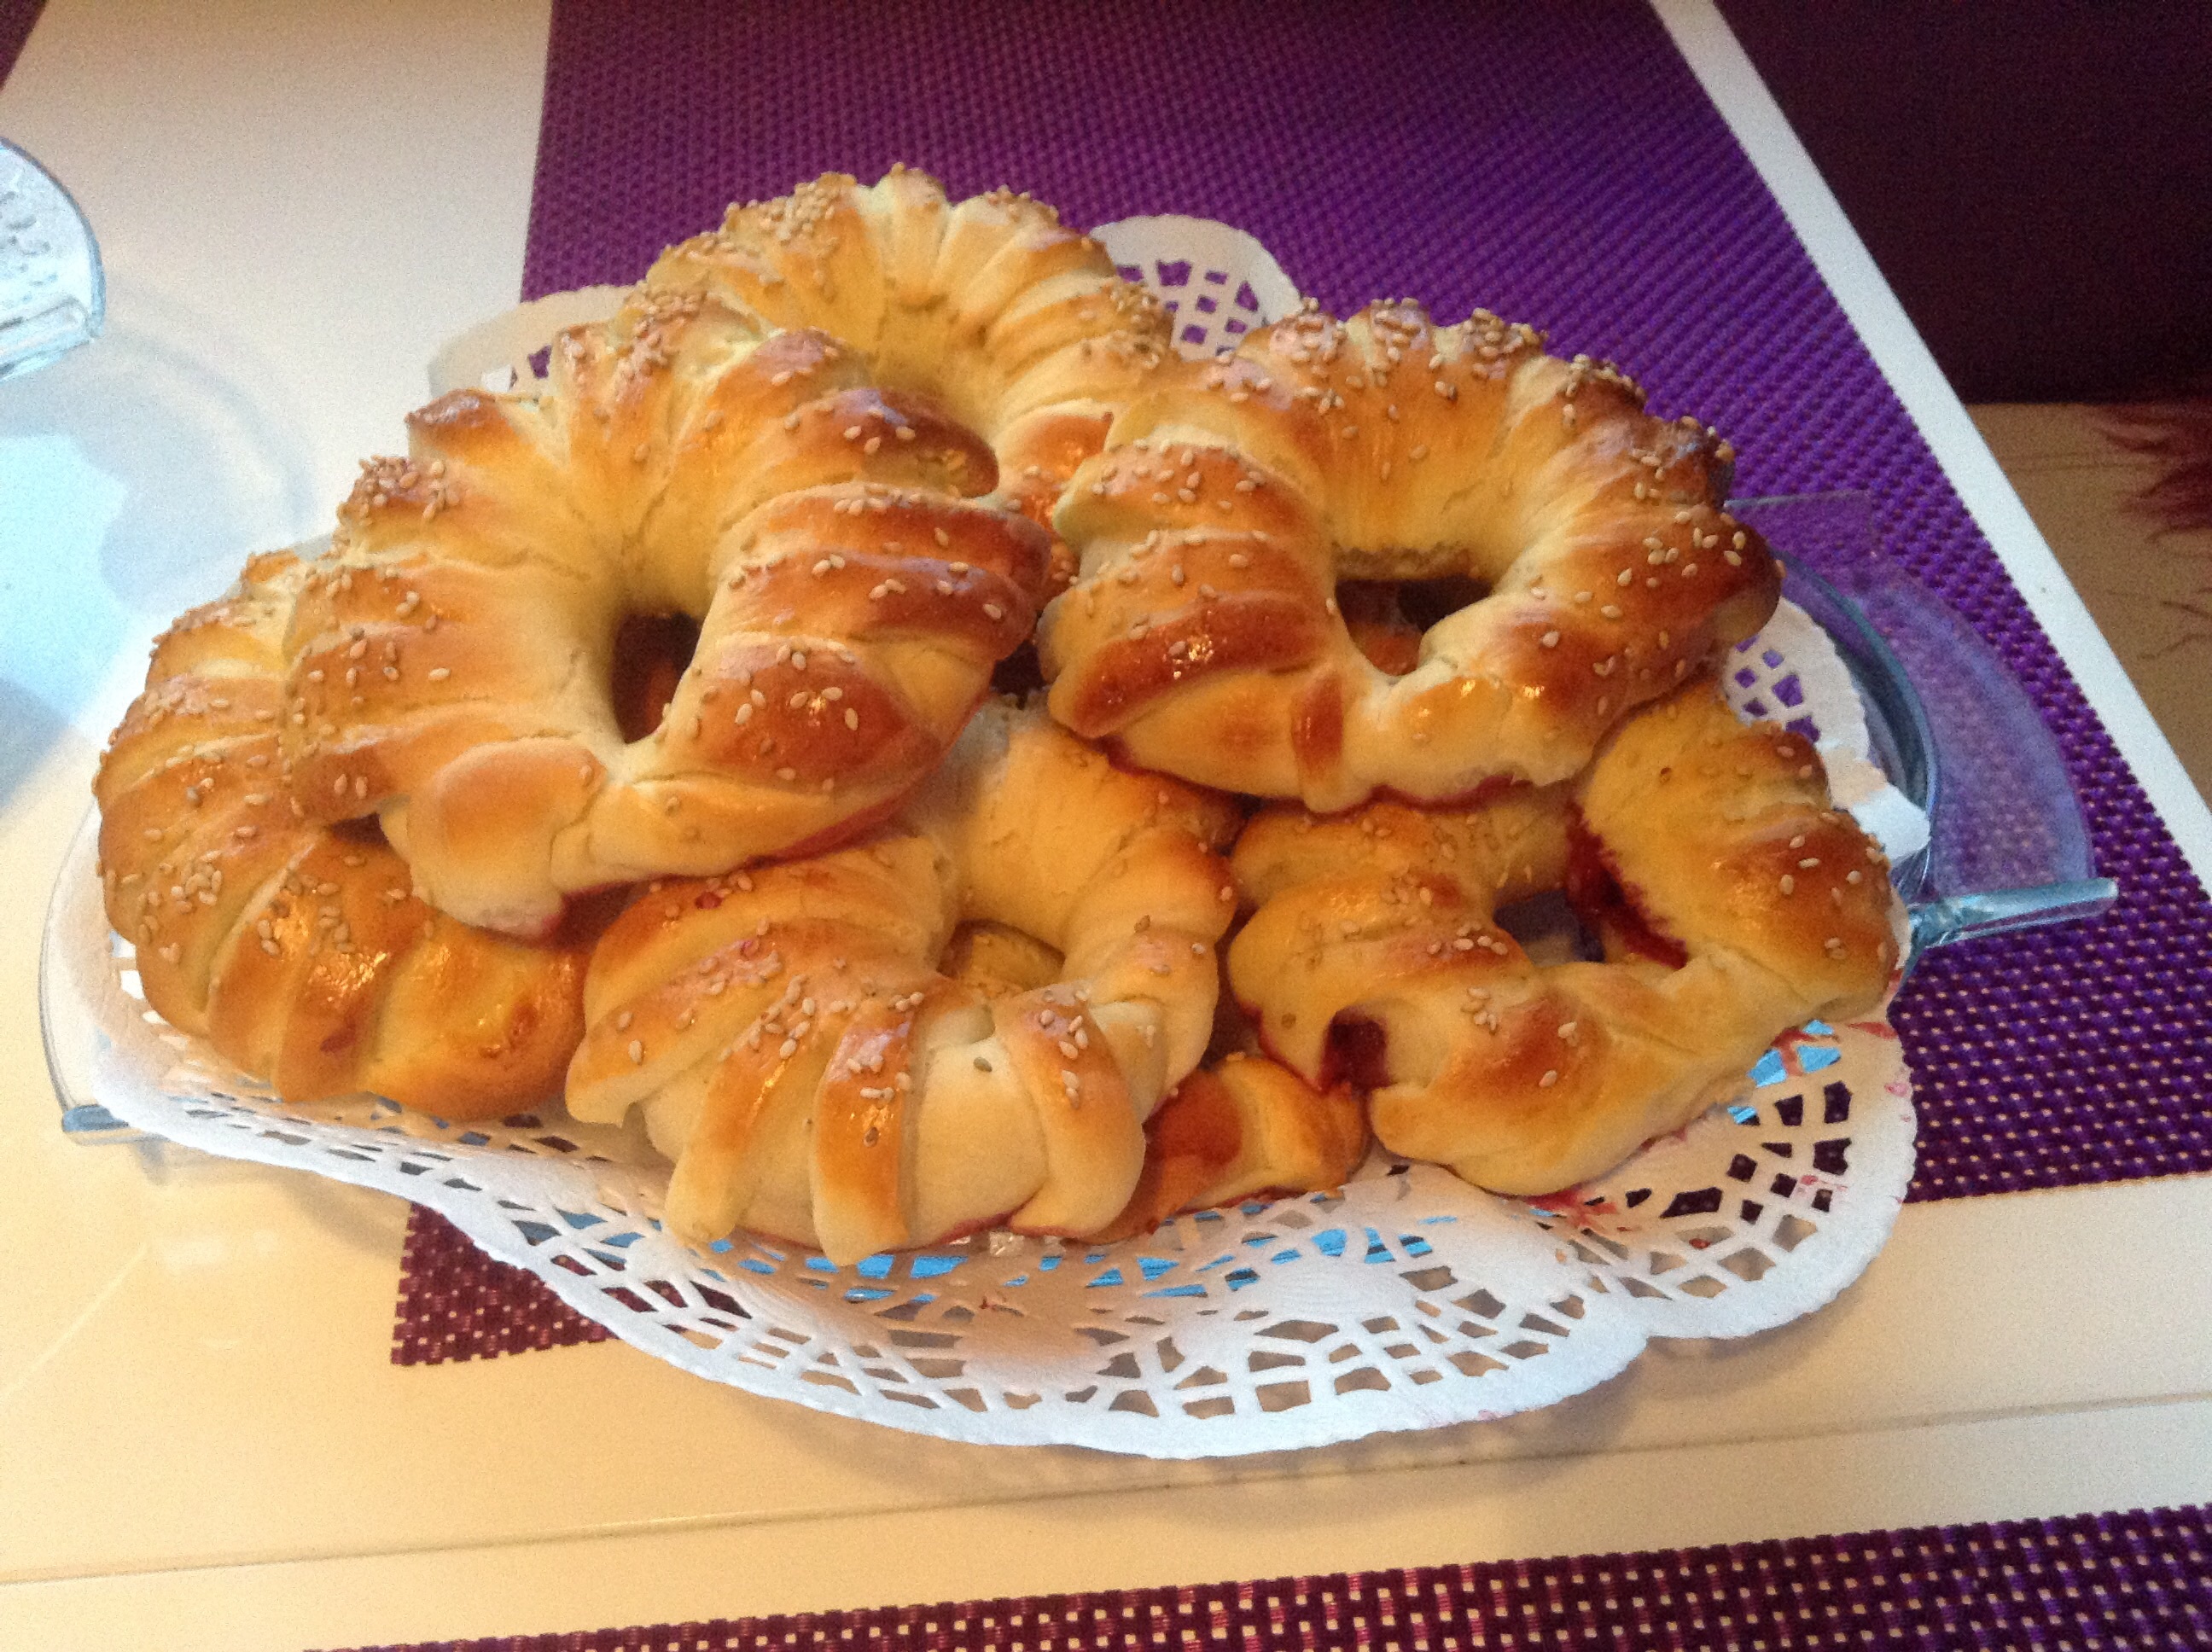
dish, food, breakfast, baking, snack, dessert, cuisine, pastry, baker, roll, baked goods, good morning, danish pastry, brioche, kifli